Brass Man

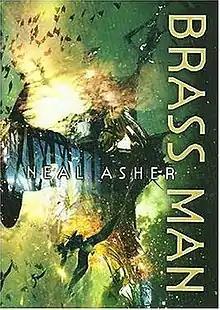
First edition

Brass Man is a 2005 science fiction novel by Neal Asher. It is the third novel in the Gridlinked sequence.